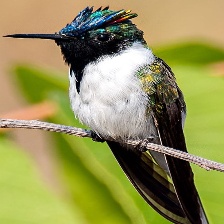
Species: HORNED SUNGEM
Scientific name: HELIACTIN BILOPHUS
ImageNet parent category: hummingbird